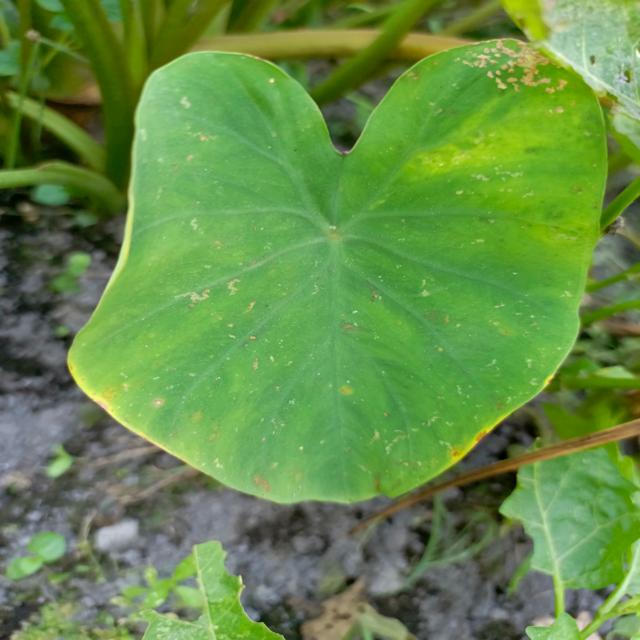
Label: Early_Blight